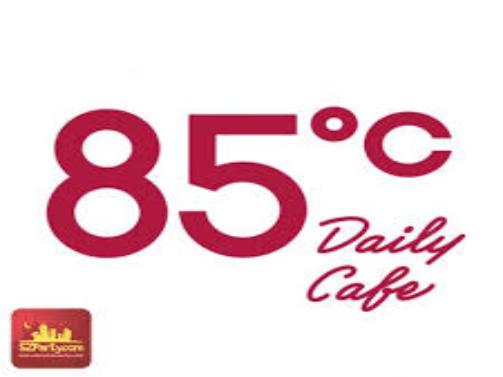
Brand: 85C Bakery Cafe
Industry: Food